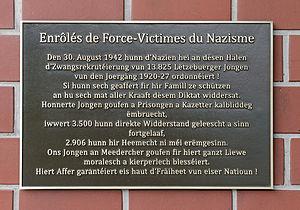
Plaque à Luxembourg-Limpertsberg commémorant l'enrôlement de force dans la Wehrmacht allemande des jeunes Luxembourgeois en 1942. La plaque est apposée à l'entrée du bâtiment (l'actuelle halle Victor-Hugo) dans lequjel le décret de l'enrôlement de force fut annoncé le 30 août 1942 par le Gauleiter Gustav Simon (1900-1945). Titre en français, texte en luxembourgeois. La plaque fut inaugurée le 30 août 2012.Lëtzebuergesch: Plack an der Entrée vun der Victor-Hugo Hal um Lampertsbierg an der Stad Lëtzebuerg zur Erënnerung un d'Zwangsrekrutéierung vun de jonke Lëtzebuerger an d'Wehrmacht, déi an dësen Halen den 30. August 1942 vum Gauleiter Gustav Simon (1900-1945) annoncéiert gouf. D'Plack gouf den 30. August 2012 ëffentlech ageweit.